Al-Mu'izz ibn Badis

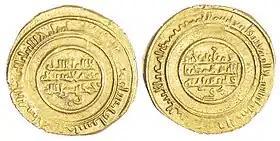
Gold dinar minted in the name of al-Mu'izz

Al-Muʿizz ibn Bādīs (19 January 1008 – 2 September 1062) was the fourth ruler of the Zirids in Ifriqiya, reigning from 1016 to 1062. His regent was his paternel aunt Saïda bint Mansur until he reached majority.